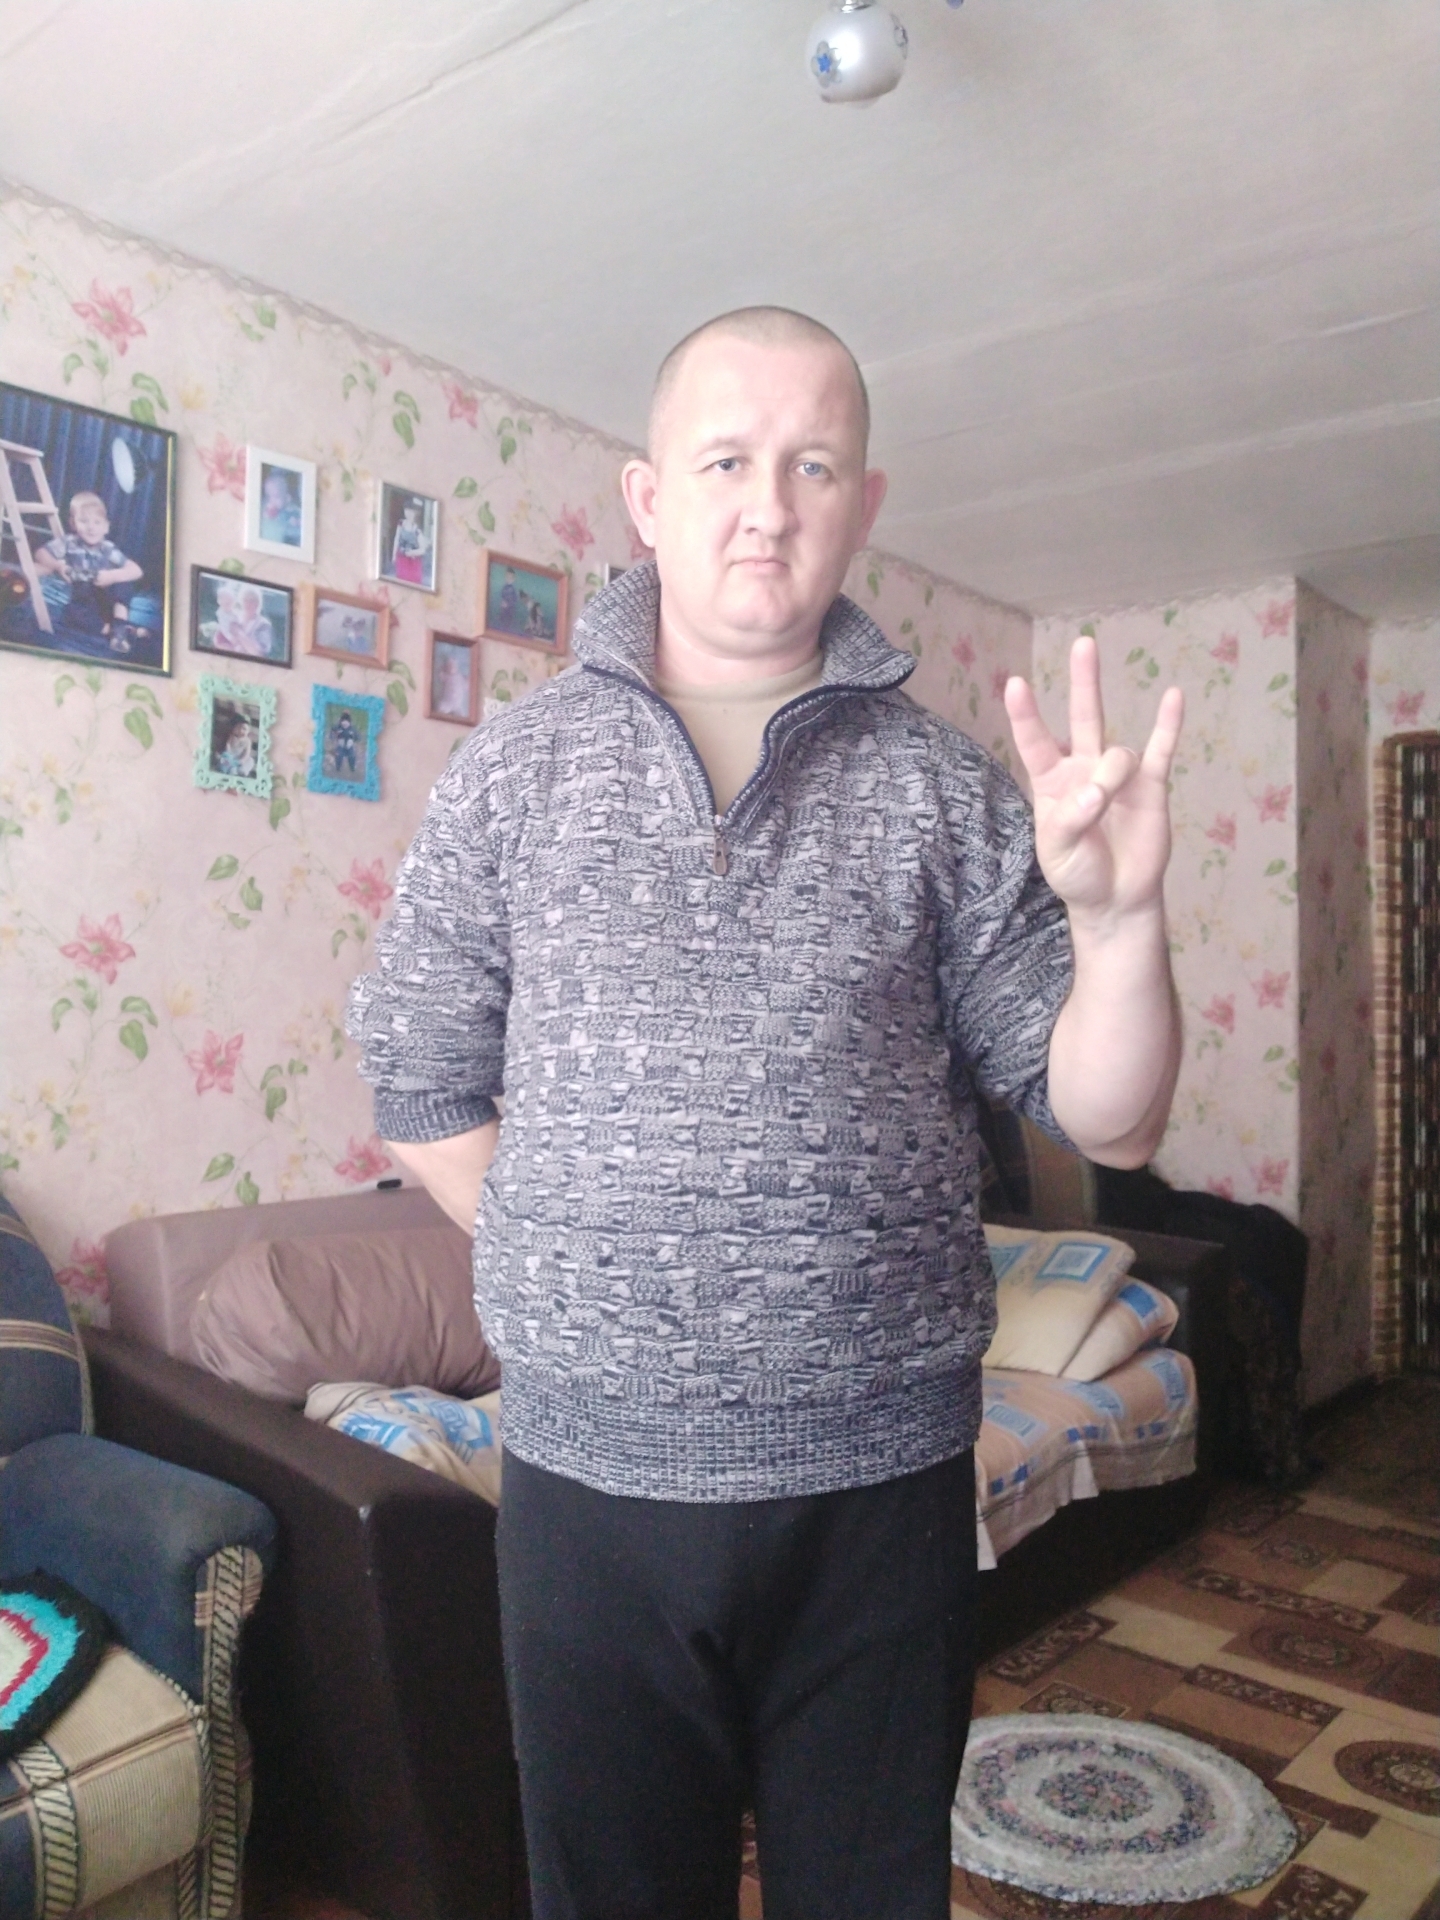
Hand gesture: three3